Hanna Falk

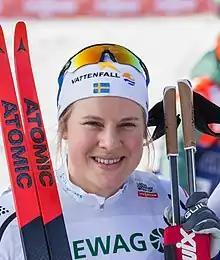
Hanna Falk in January 2018

Hanna Falk (born 5 July 1989 in Ulricehamn, Sweden) is a Swedish cross-country skier who has competed since 2006. She finished 29th in the individual sprint event at the 2010 Winter Olympics in Vancouver.